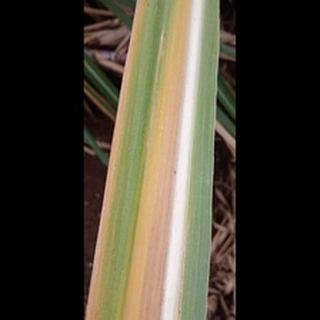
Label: sugarcane_yellow_leaf_disease